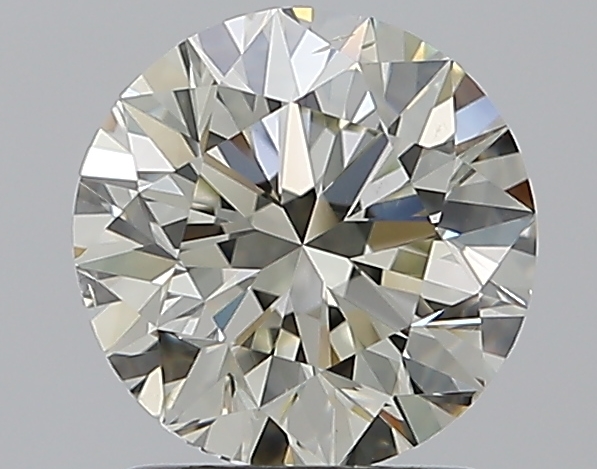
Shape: round
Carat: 1.5
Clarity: SI1
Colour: L
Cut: VG
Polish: EX
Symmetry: VG
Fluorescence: N
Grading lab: GIA
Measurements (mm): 7.1 x 7.2 x 4.65